Kikuyu people

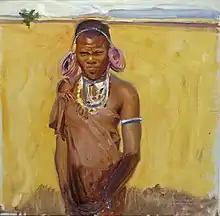
Kikuyu woman as painted by Akseli Gallen-Kallela in 1909

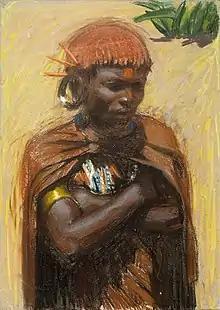
"Portrait of Kenosua" by Gallen-Kallela, 1909–1910

The Kikuyu belong to the Northeastern Bantu branch. Their language is most closely related to that of the Embu and Mbeere. Geographically, they are concentrated in the vicinity of Mount Kenya.